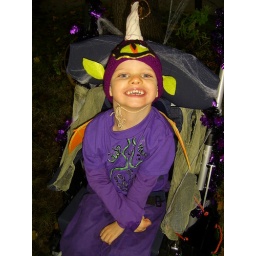
we had a little portable cd player in the basket of his chair playing the purple people eater song